Matty Healy

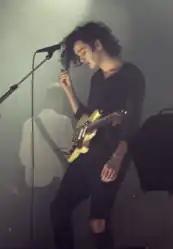
Healy performing in Italy in 2014

The 1975 were rejected by every major record label, with executives confused by the band's genre-hopping approach. Healy later remarked: "We create in the way we consume. We're from this generation, and we don't want to be from another time."